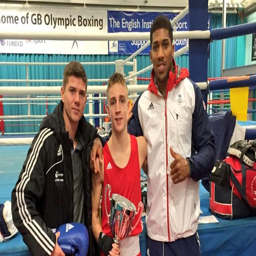
people supporting person at the championships